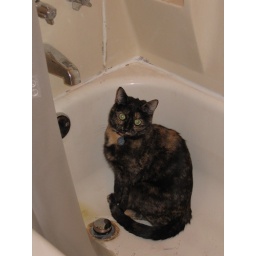
Capri likes sitting in the bathtub